Ravna Gora (highland)

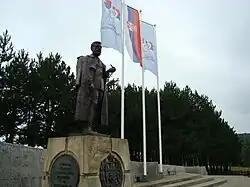
Monument to Draža Mihailović on Ravna Gora

Ravna Gora is a highland in central Serbia, at the mountain of Suvobor. It is renowned as the birthplace of the modern Chetnik movement under the leadership of Draža Mihailović in 1941.